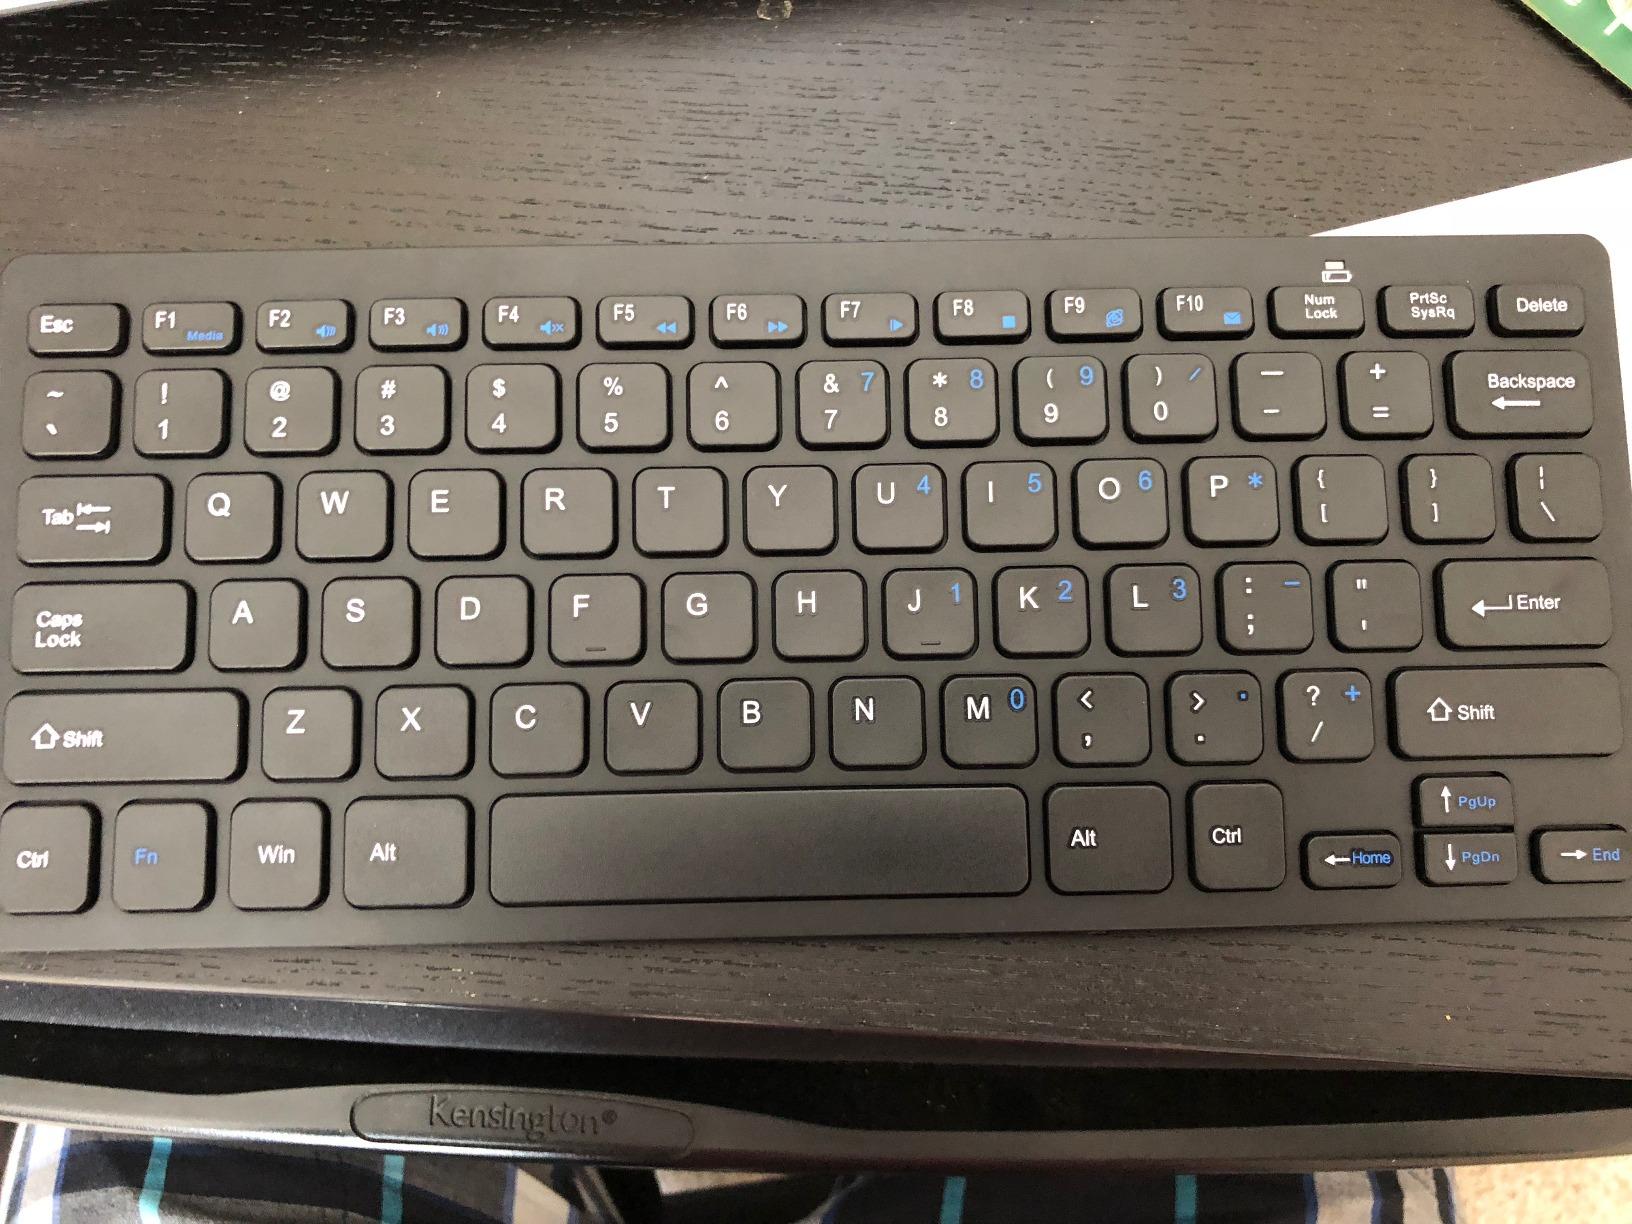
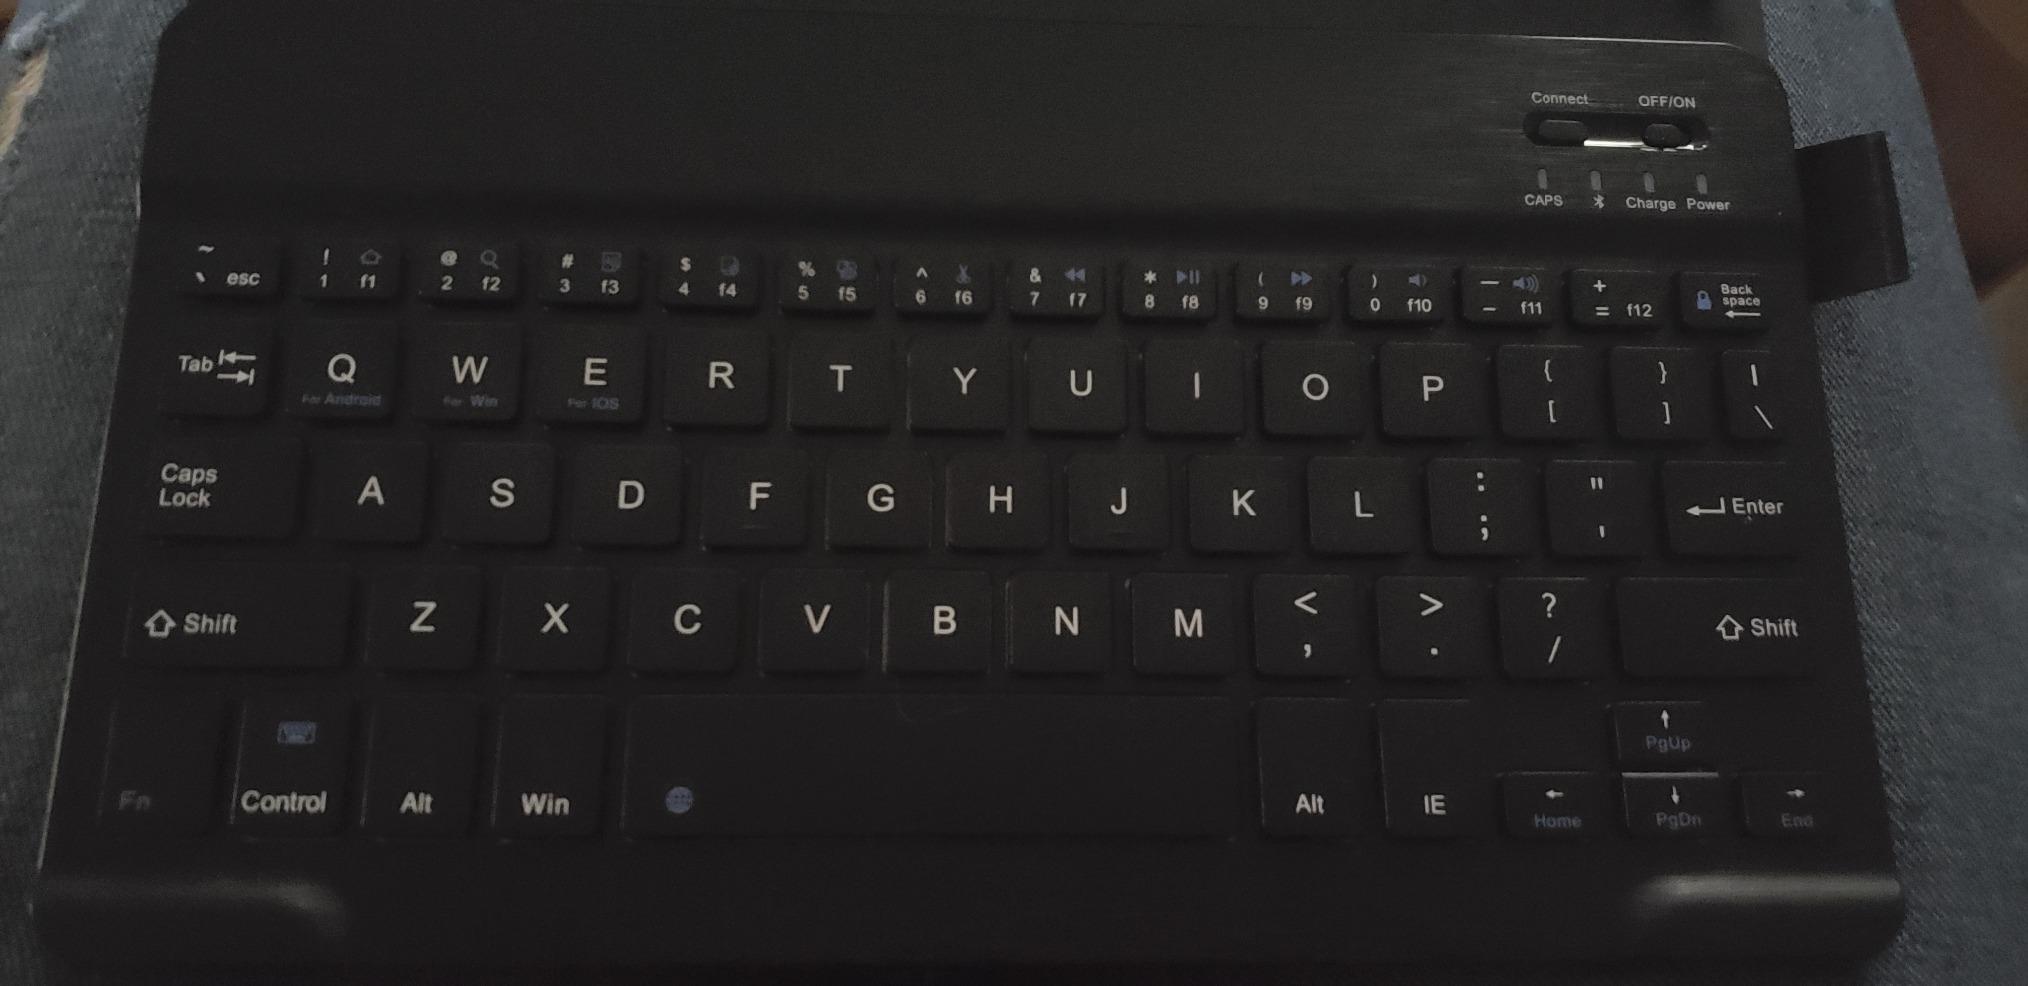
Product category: keyboard
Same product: no